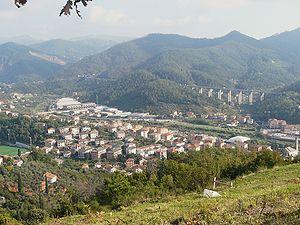
Casarza Ligure est une commune italienne de la ville métropolitaine de Gênes dans la région Ligurie en Italie.